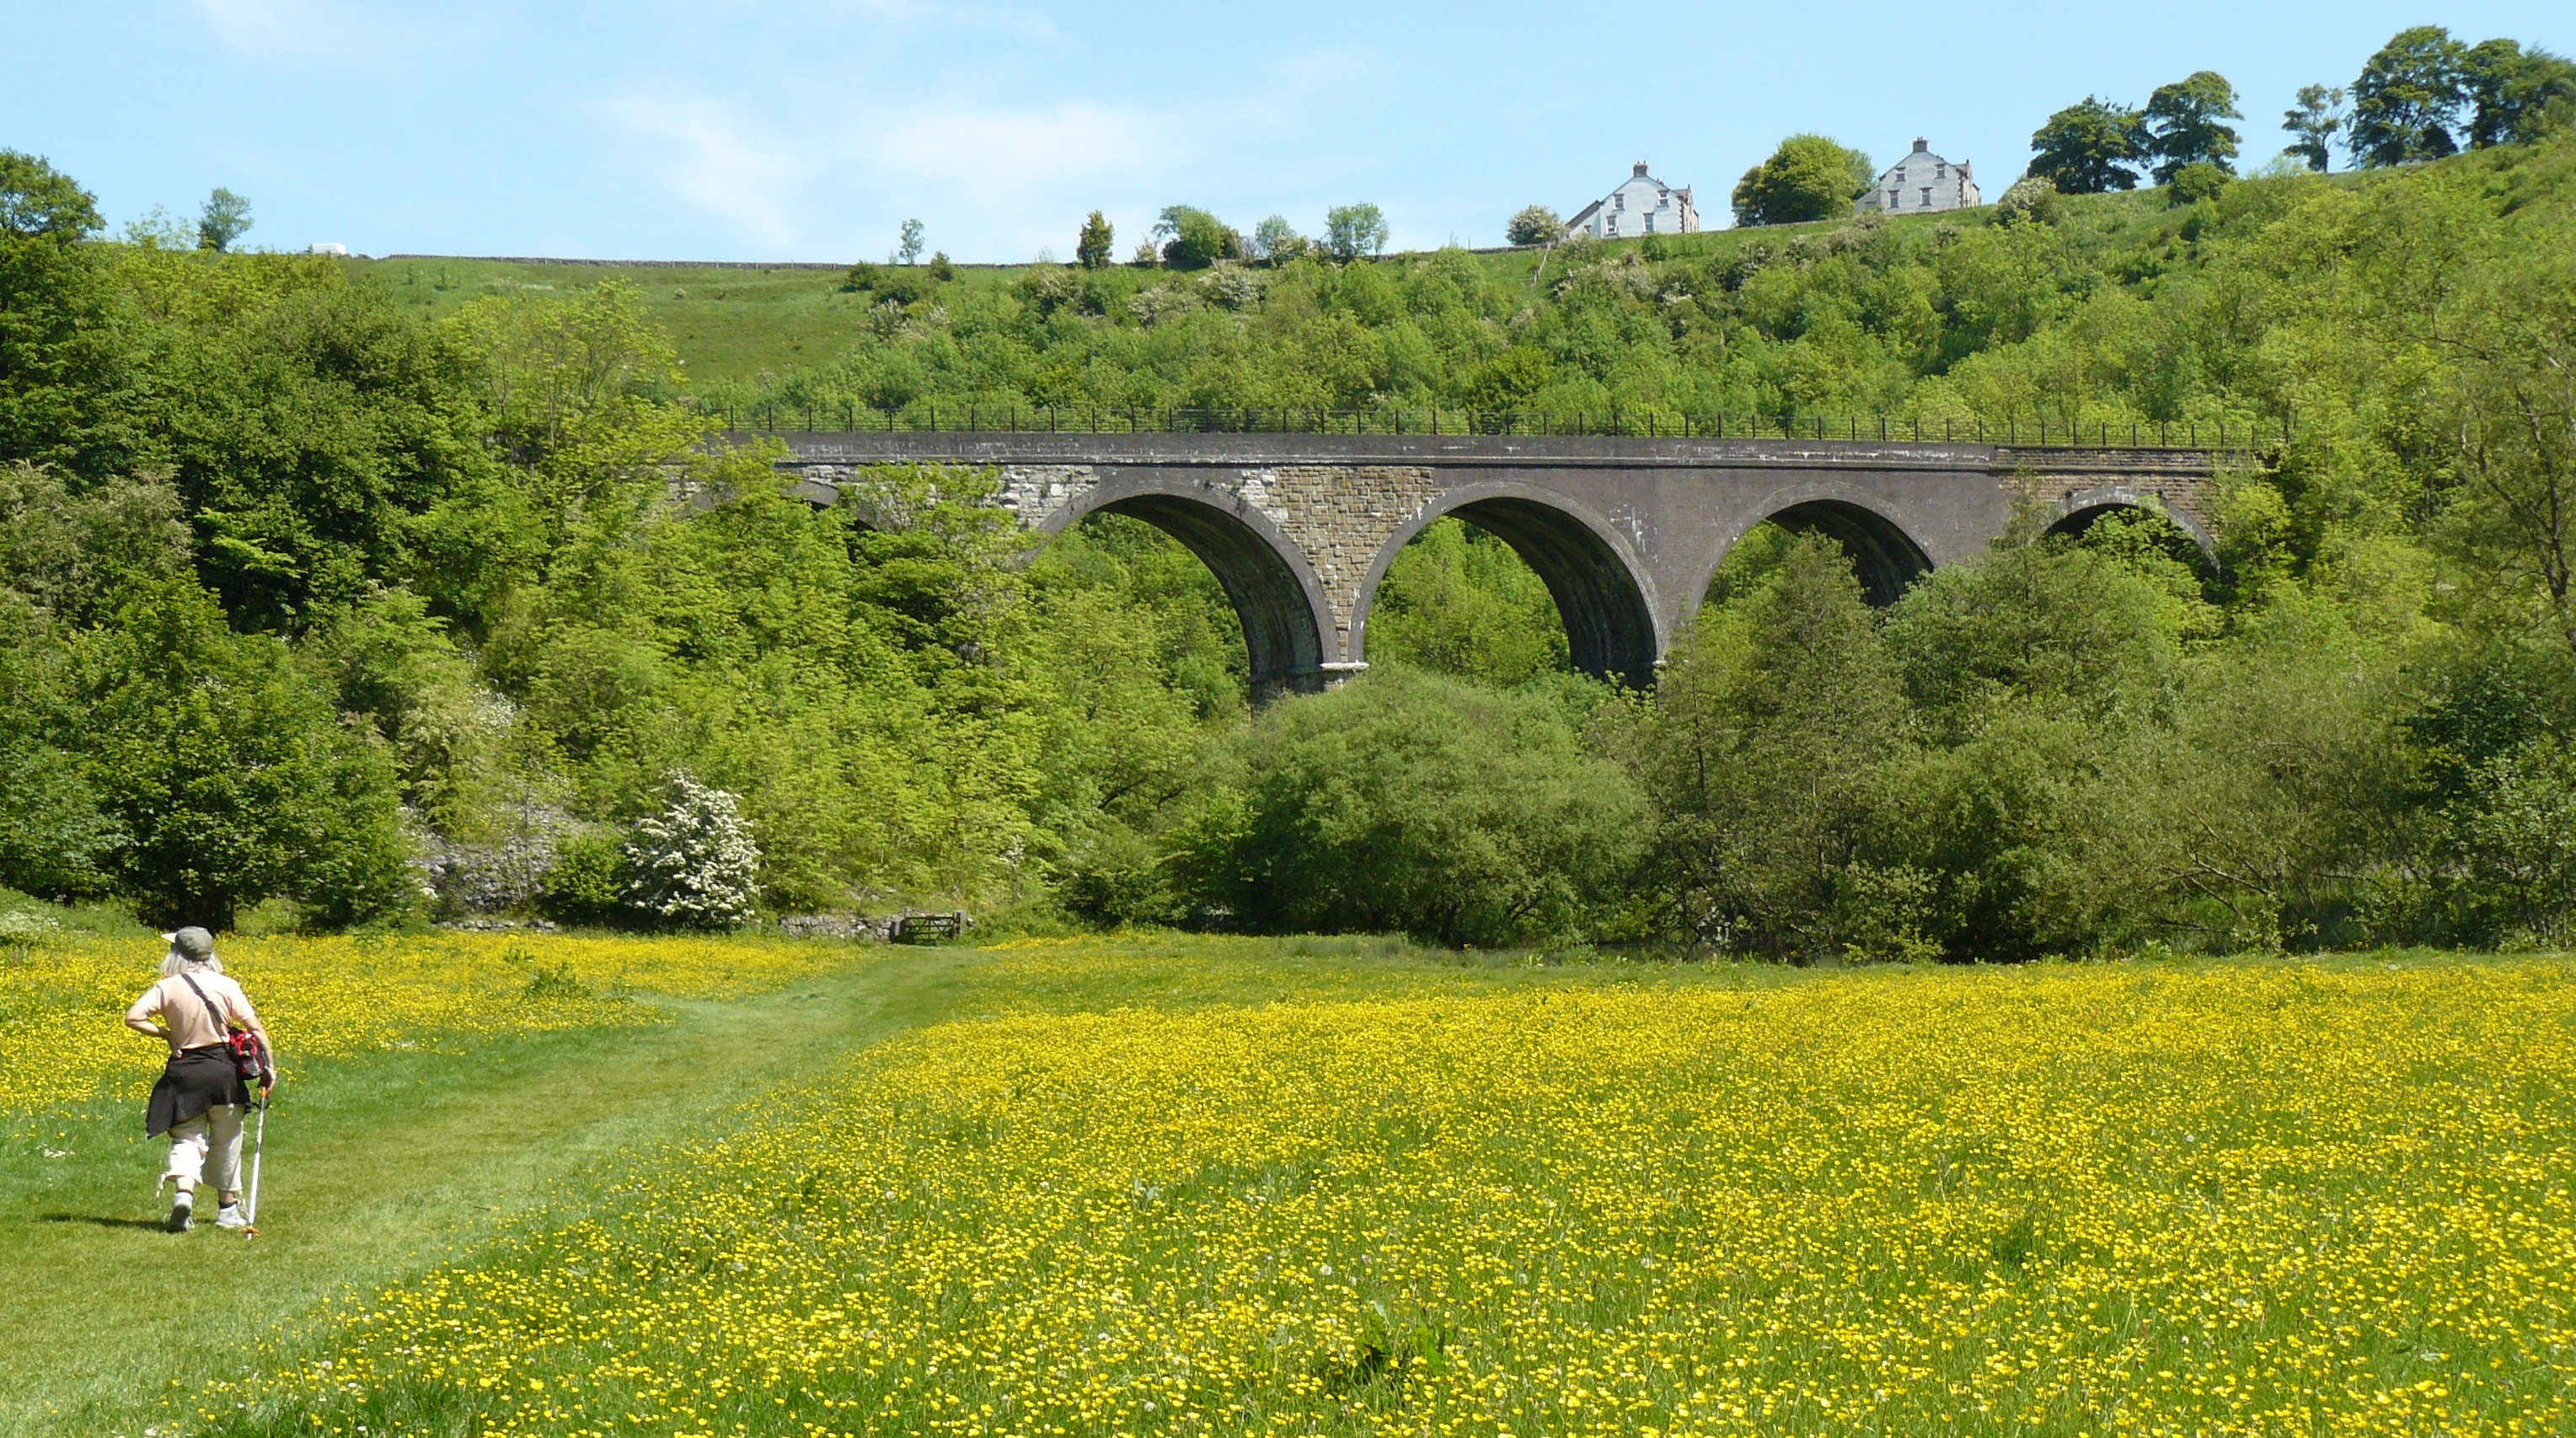
Monsal Dale, viaduct, derbyshire, bridge, Humpback bridge, natural landscape, nature, aqueduct, arch bridge, grassland, vegetation, natural environment, meadow, grass, spring, plant, rural area, tree, river, concrete bridge, landscape, pasture, devil's bridge, nonbuilding structure, wildflower, prairie, bank, flower, shrub